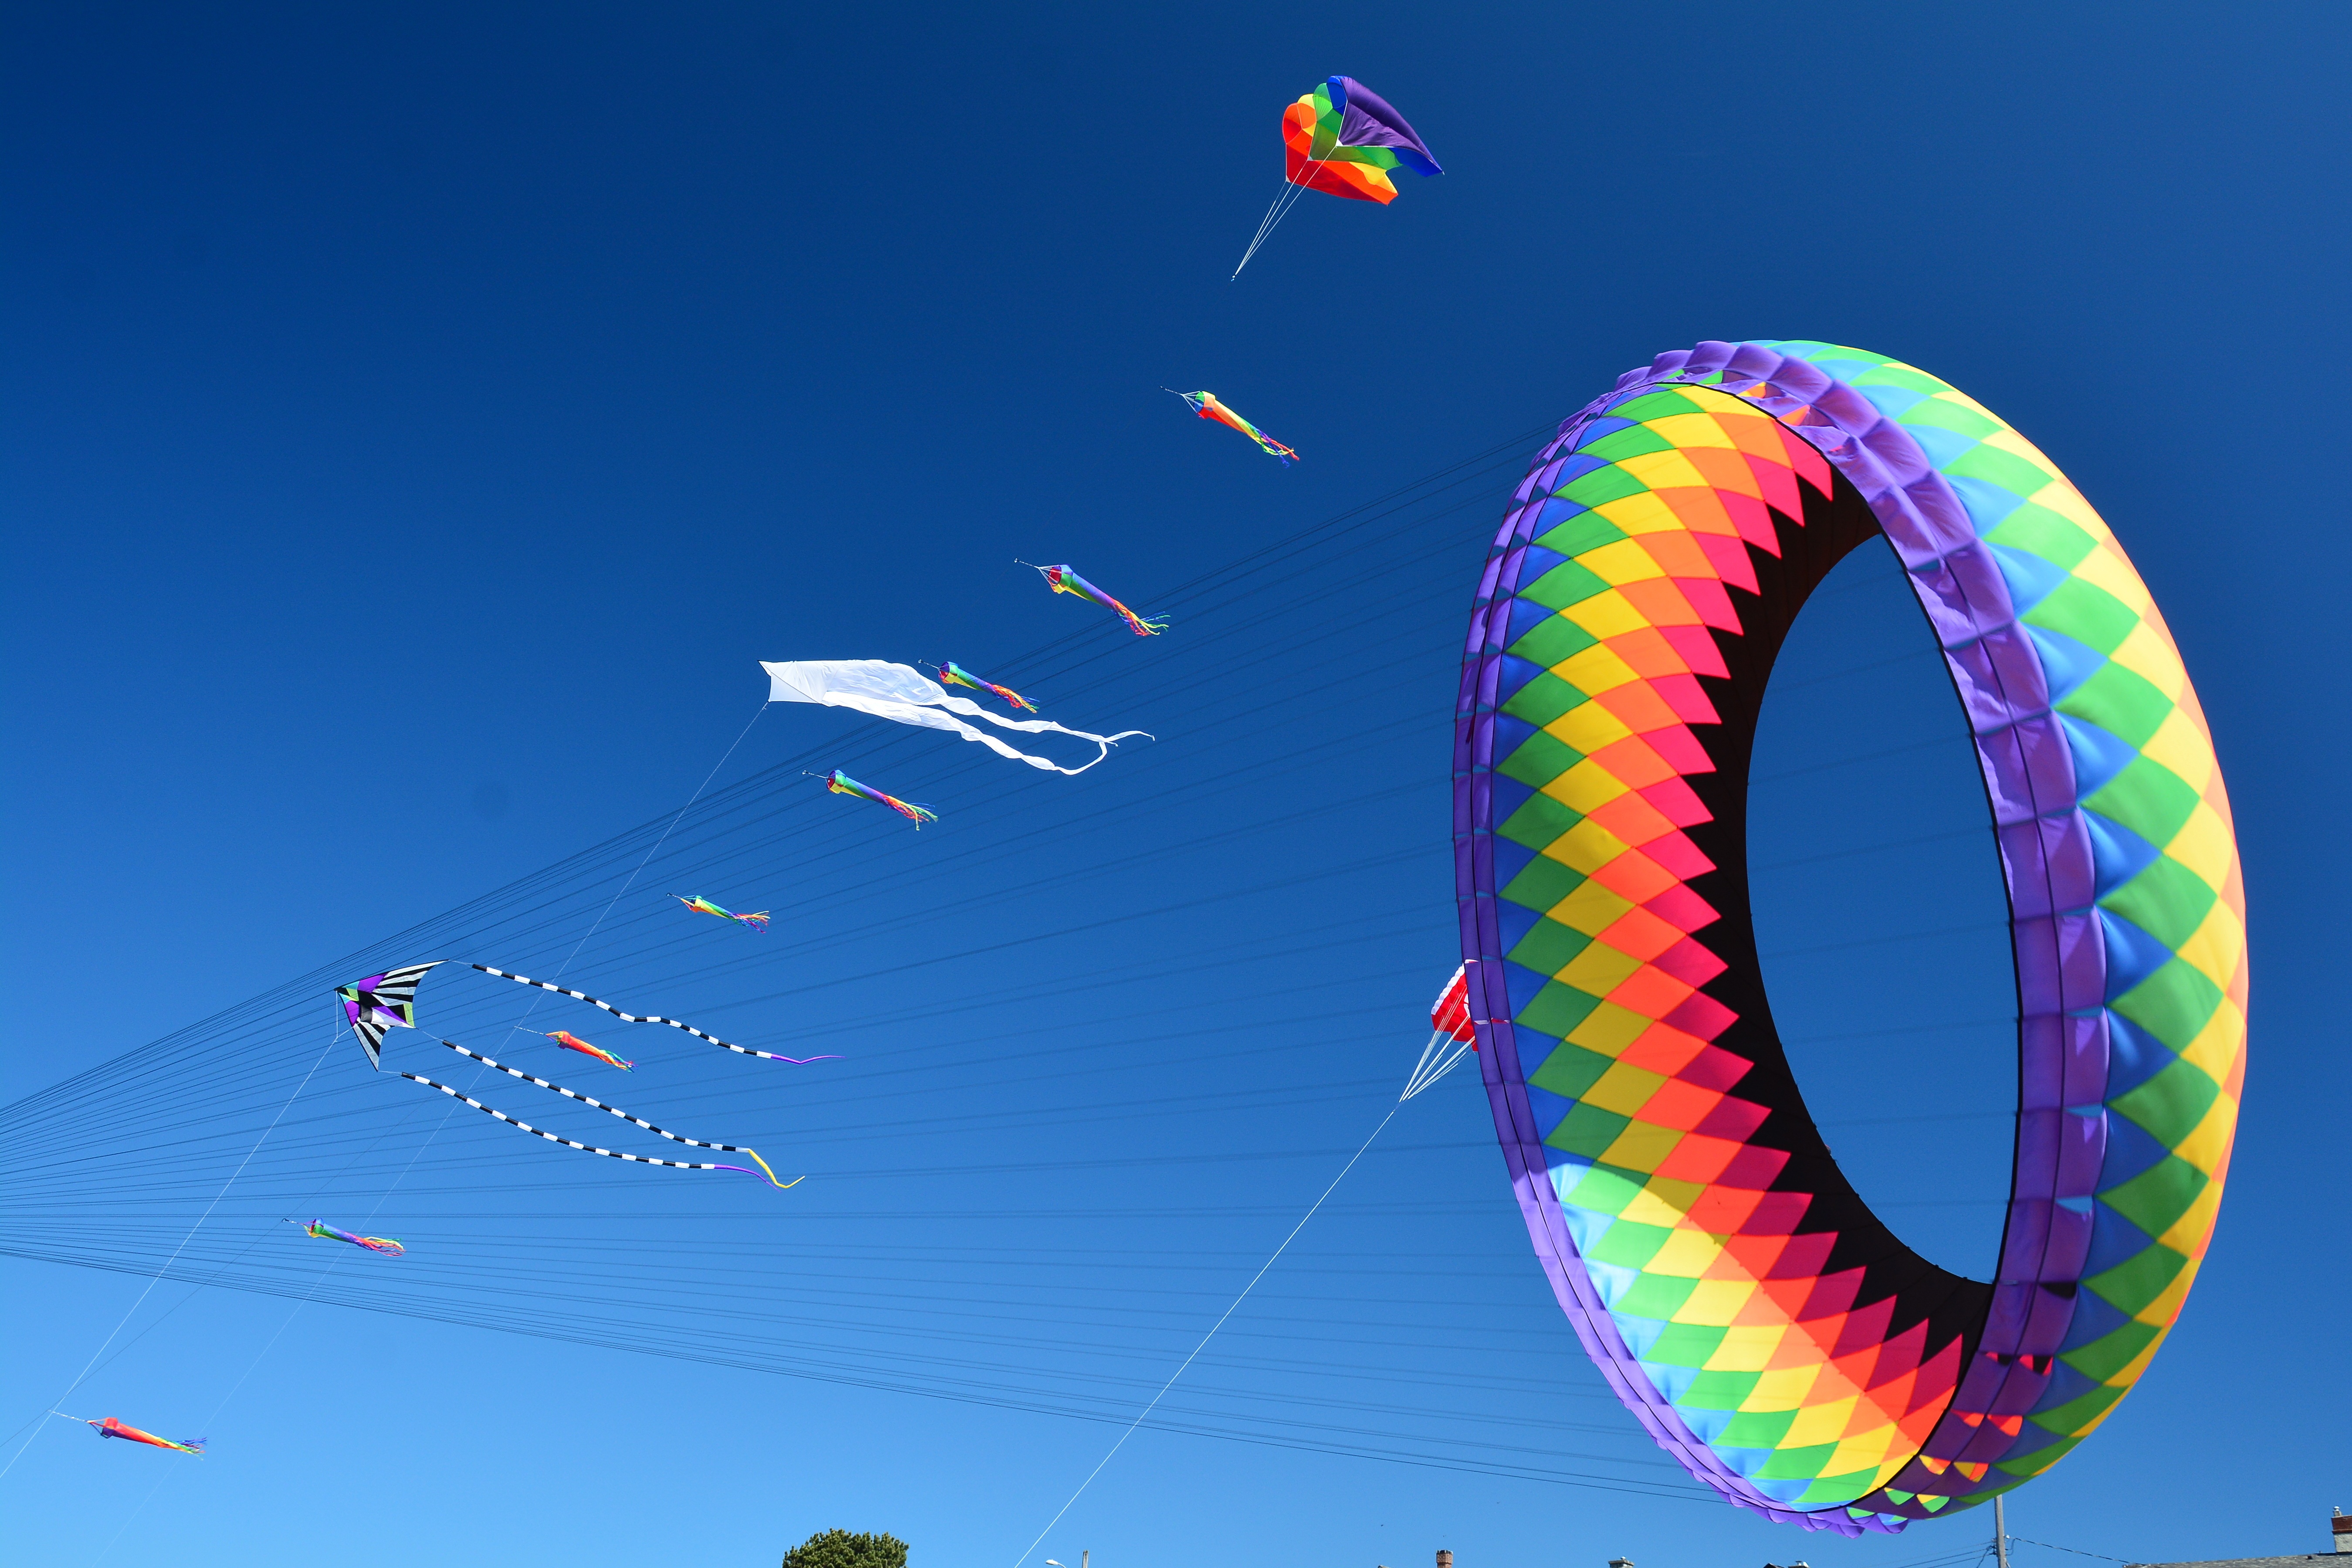
outdoor, sky, string, flying, summer, recreation, blue, colorful, extreme sport, toy, activity, fun, sports, joy, kites, craftsmanship, atmosphere of earth, windsports, kite sports, individual sports, sport kite